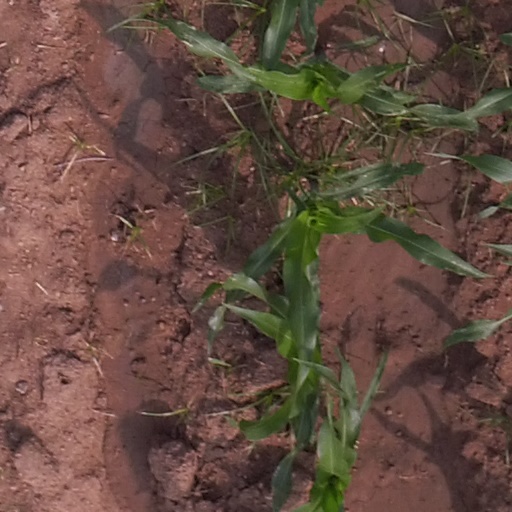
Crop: maize; corn